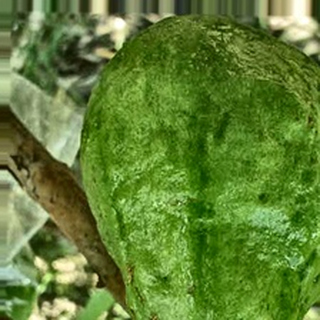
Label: healthy_guava